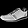
Label: Sneaker